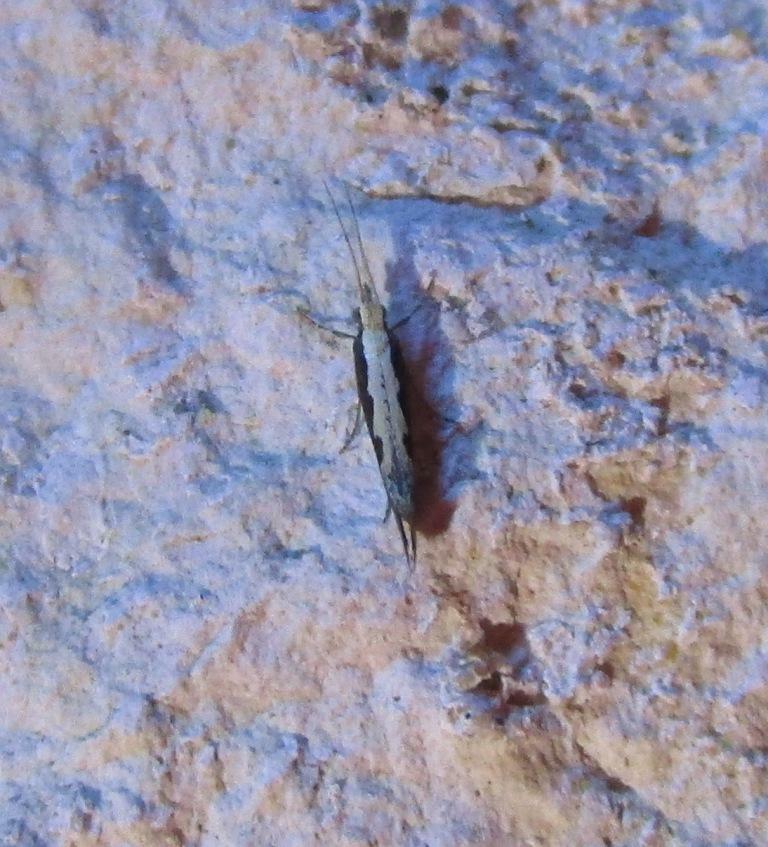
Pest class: diamondback_moth